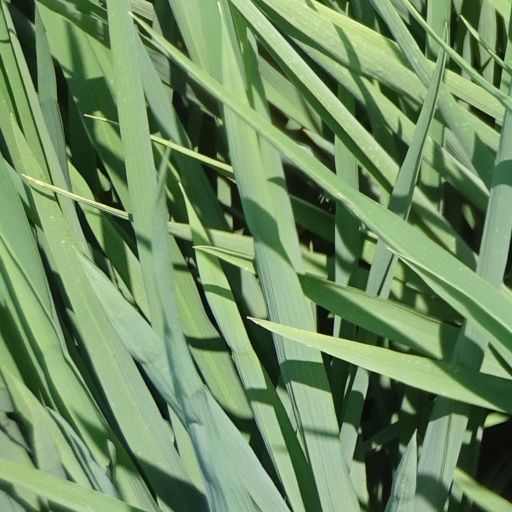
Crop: rice